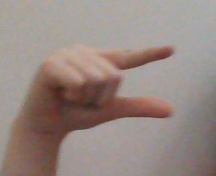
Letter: dal